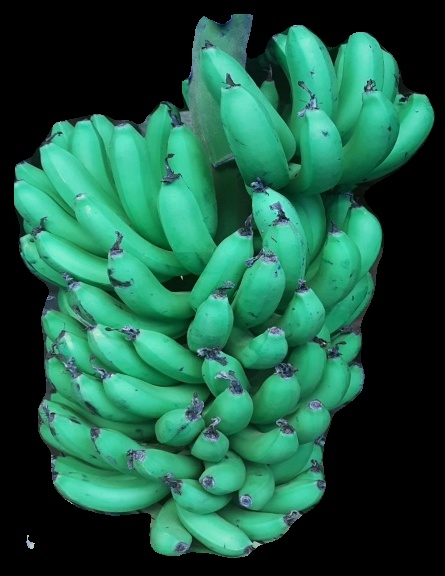
Variety: pachbale
Grade: grade1